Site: brandenburg
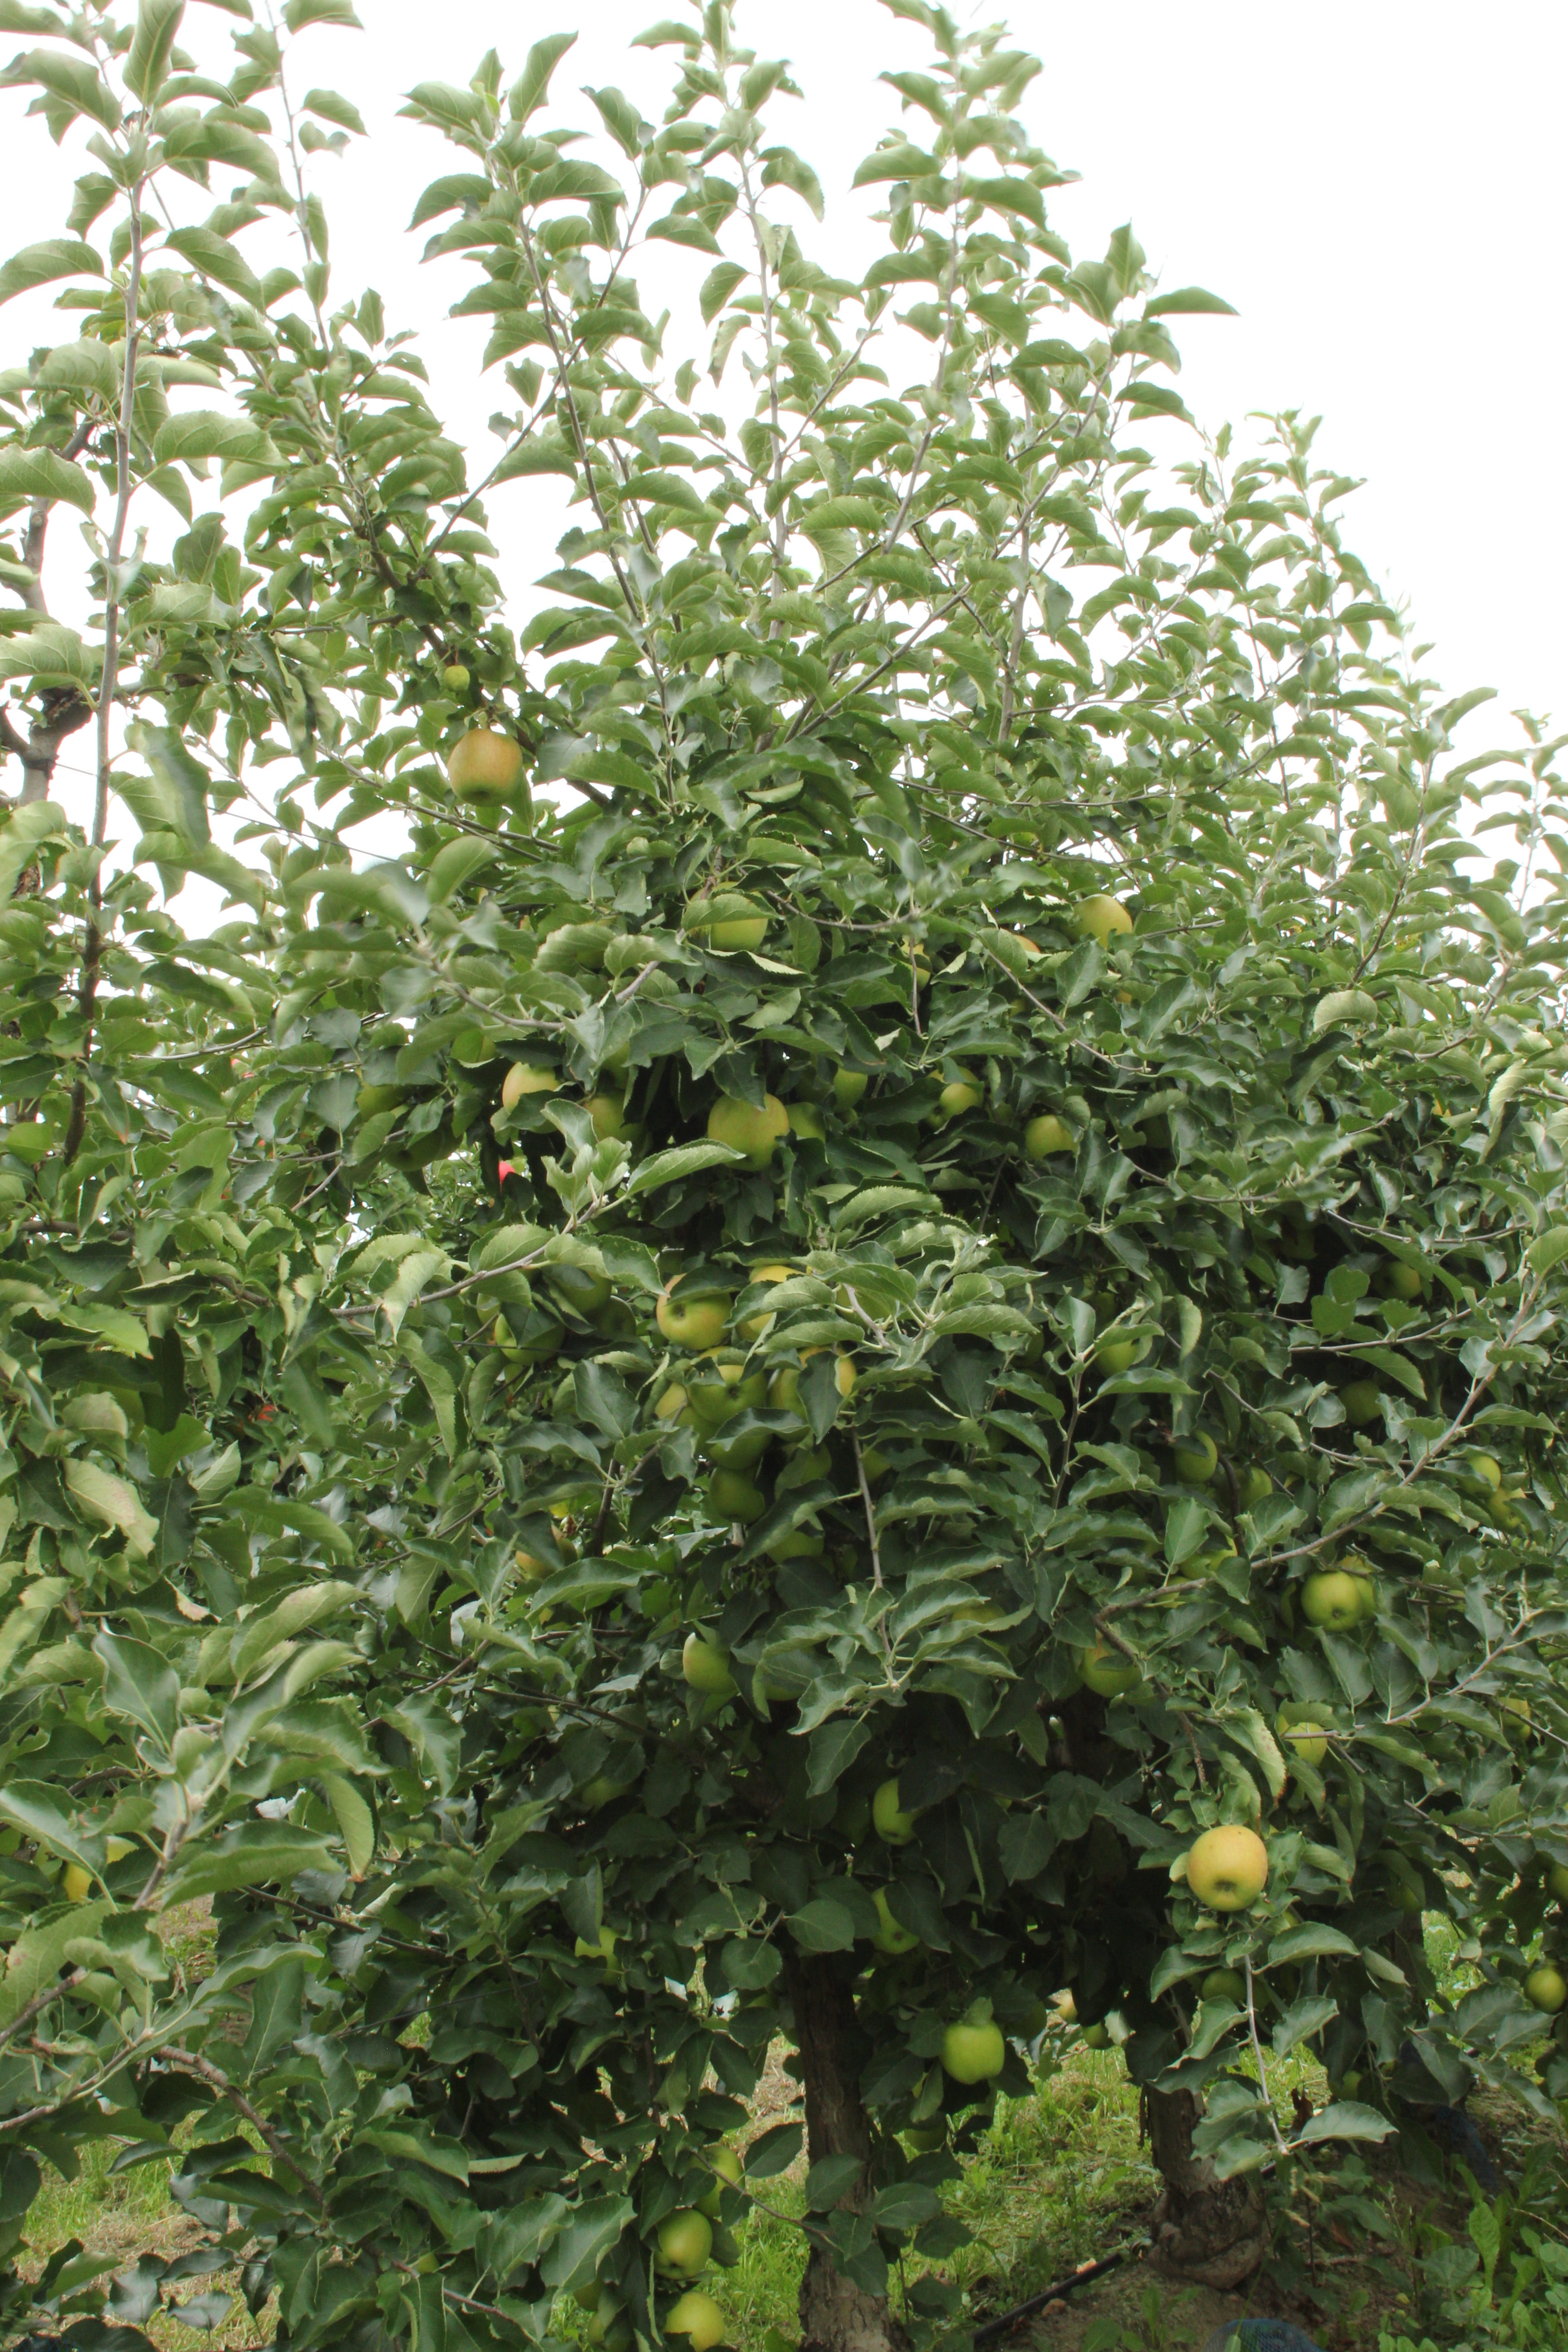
Growth stage (BBCH 87): Maturity of fruit and seed